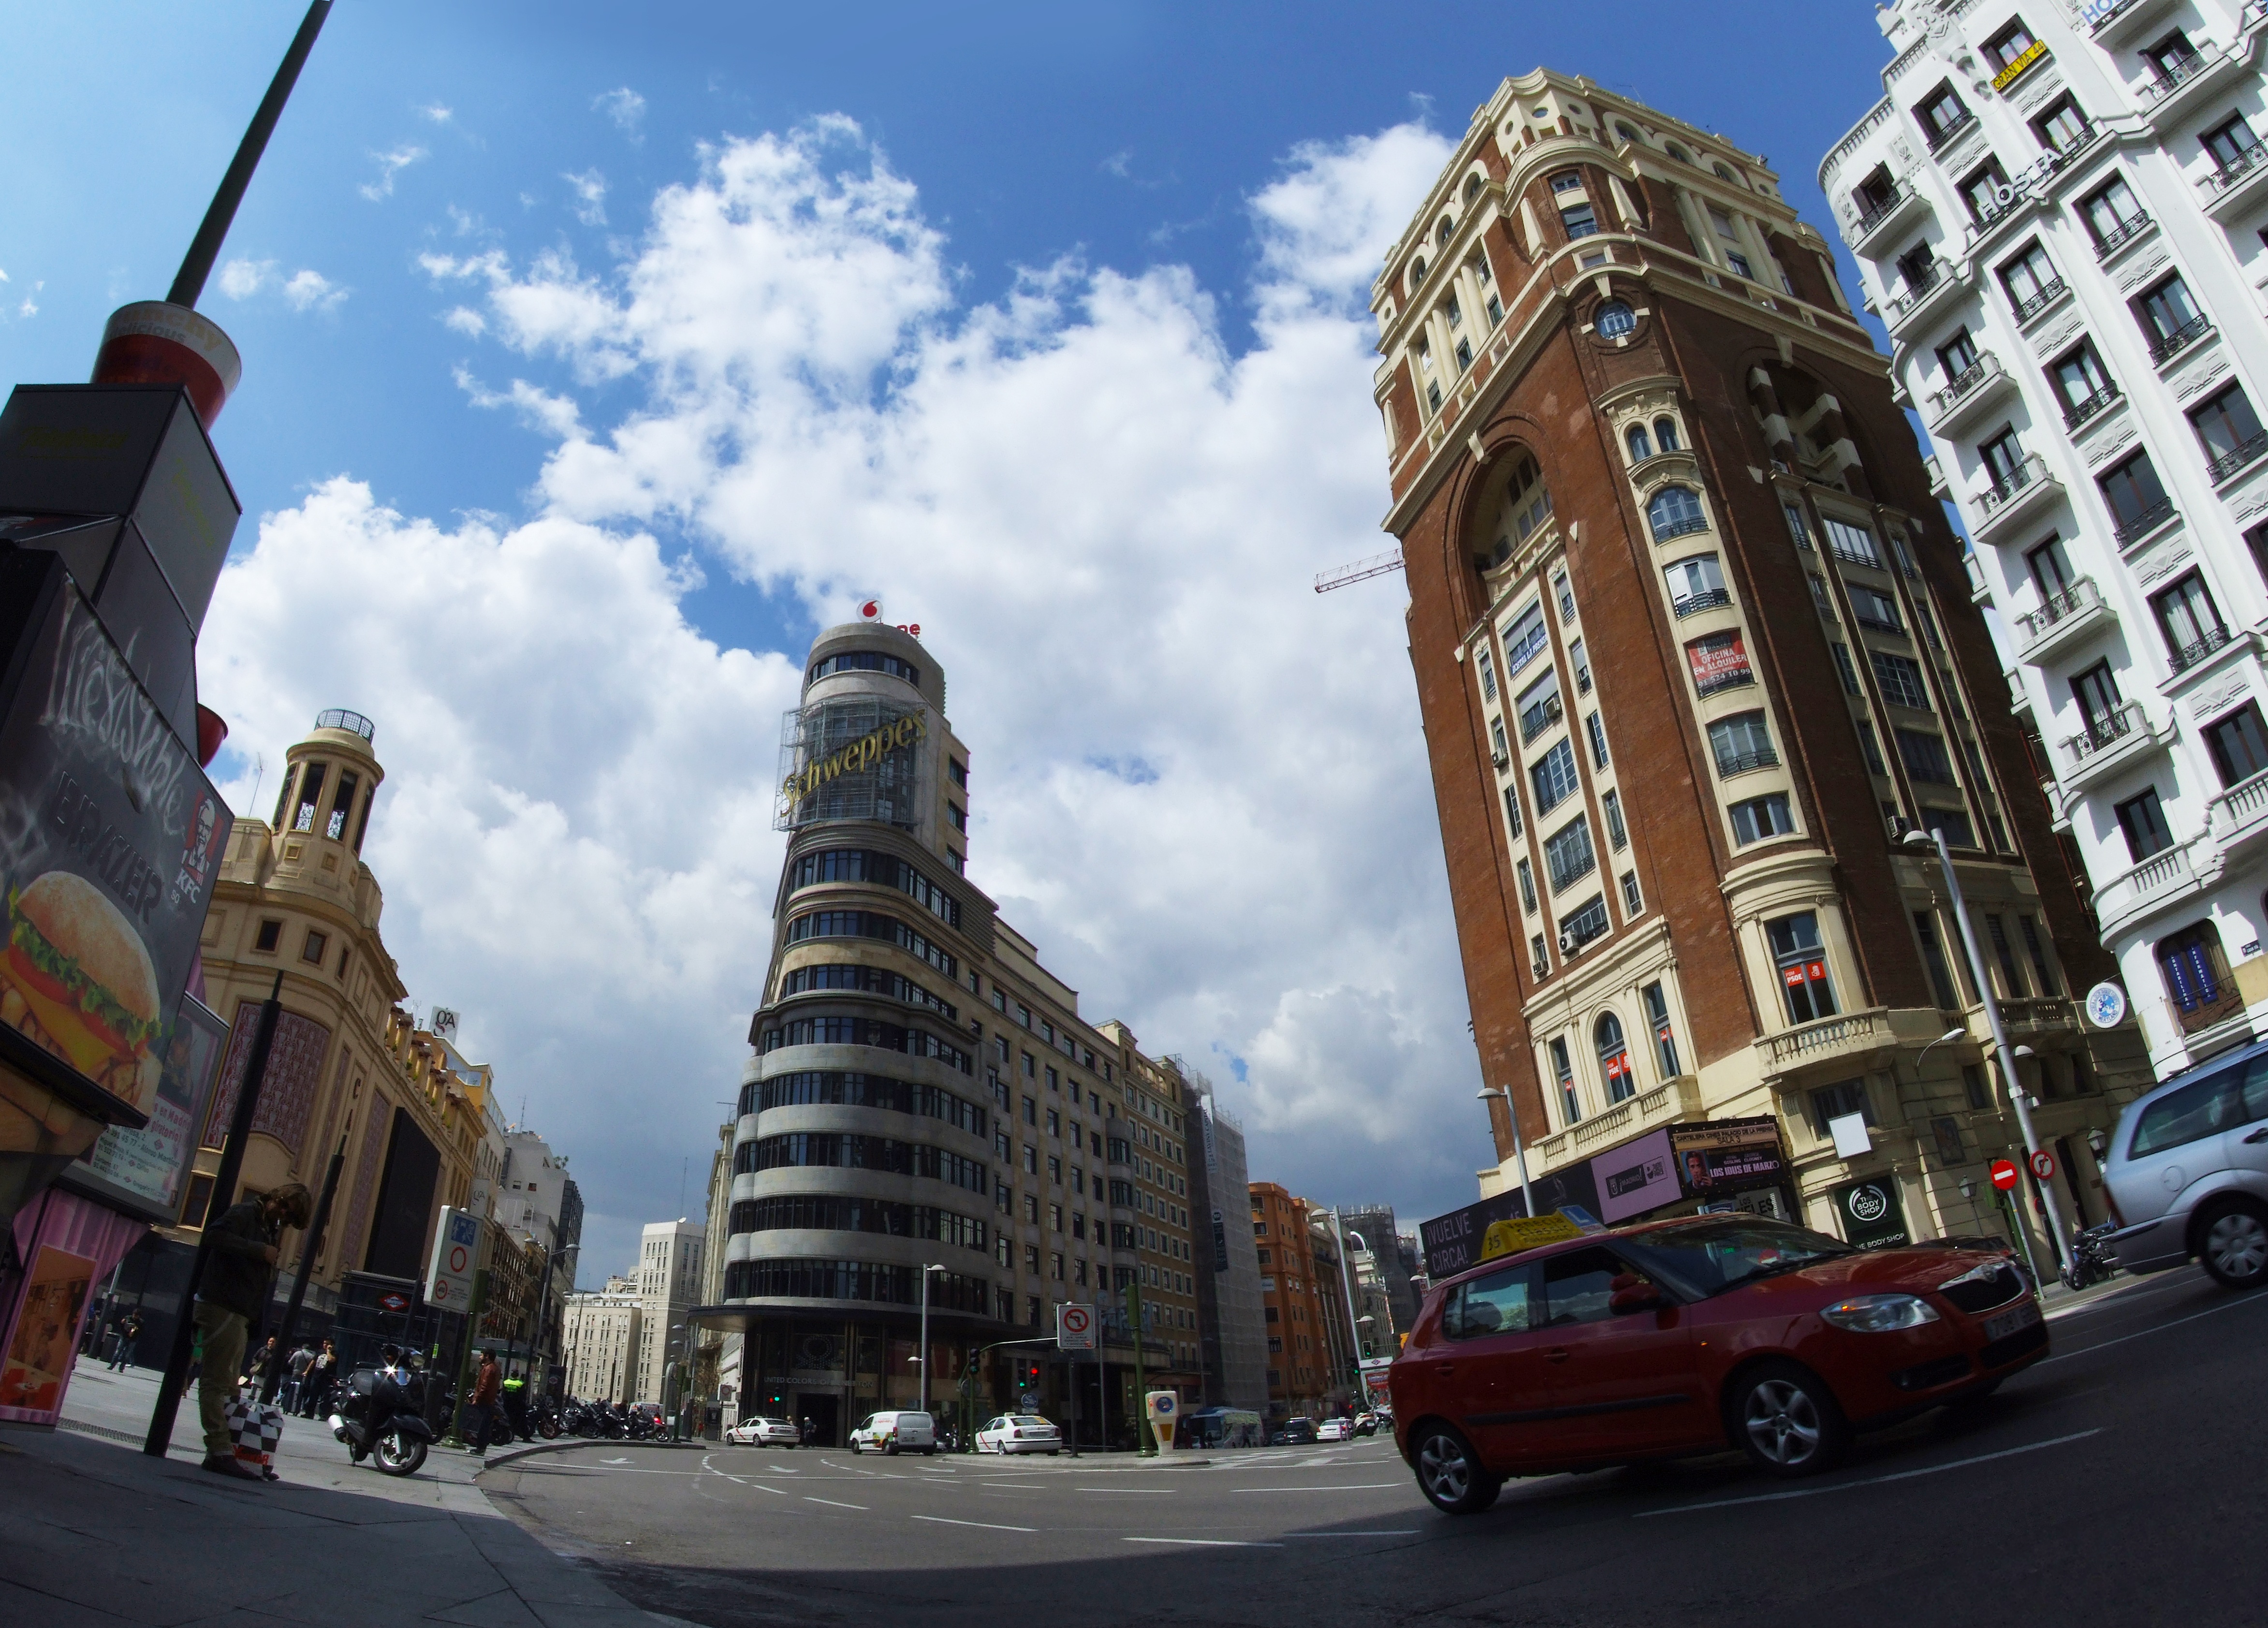
pedestrian, architecture, sky, road, street, car, building, city, skyscraper, urban, downtown, daytime, tower, plaza, landmark, facade, old building, tower block, capital, spain, buildings, infrastructure, madrid, metropolis, condominium, neighbourhood, great way, city centre, urban area, metropolitan area